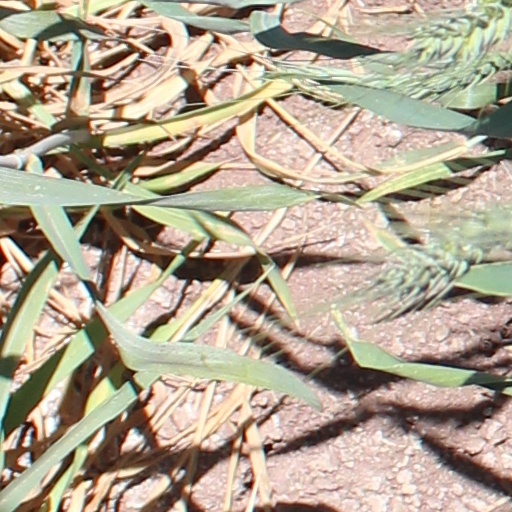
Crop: wheat